Barnehurst

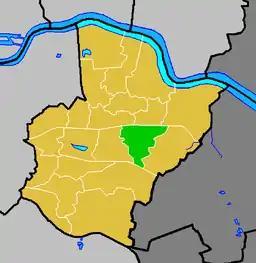
Barnehurst ward (green) within the London Borough of Bexley (yellow)

Barnehurst is a town and electoral ward in Greater London within the London Borough of Bexley. It lies north east of Bexleyheath, and 13.0 miles (20 km) east south-east of Charing Cross. It is separated from North Bexleyheath by the A220, Erith Road.